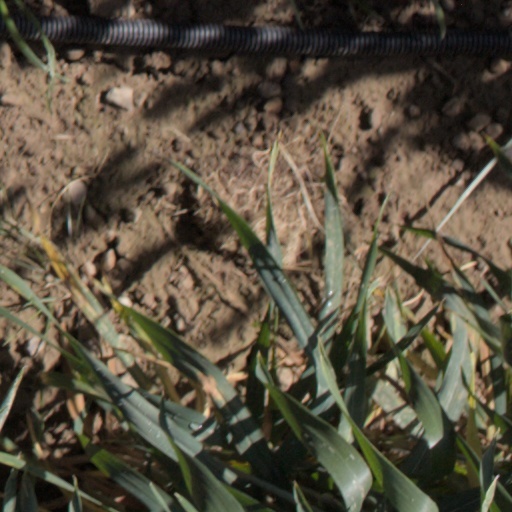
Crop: wheat